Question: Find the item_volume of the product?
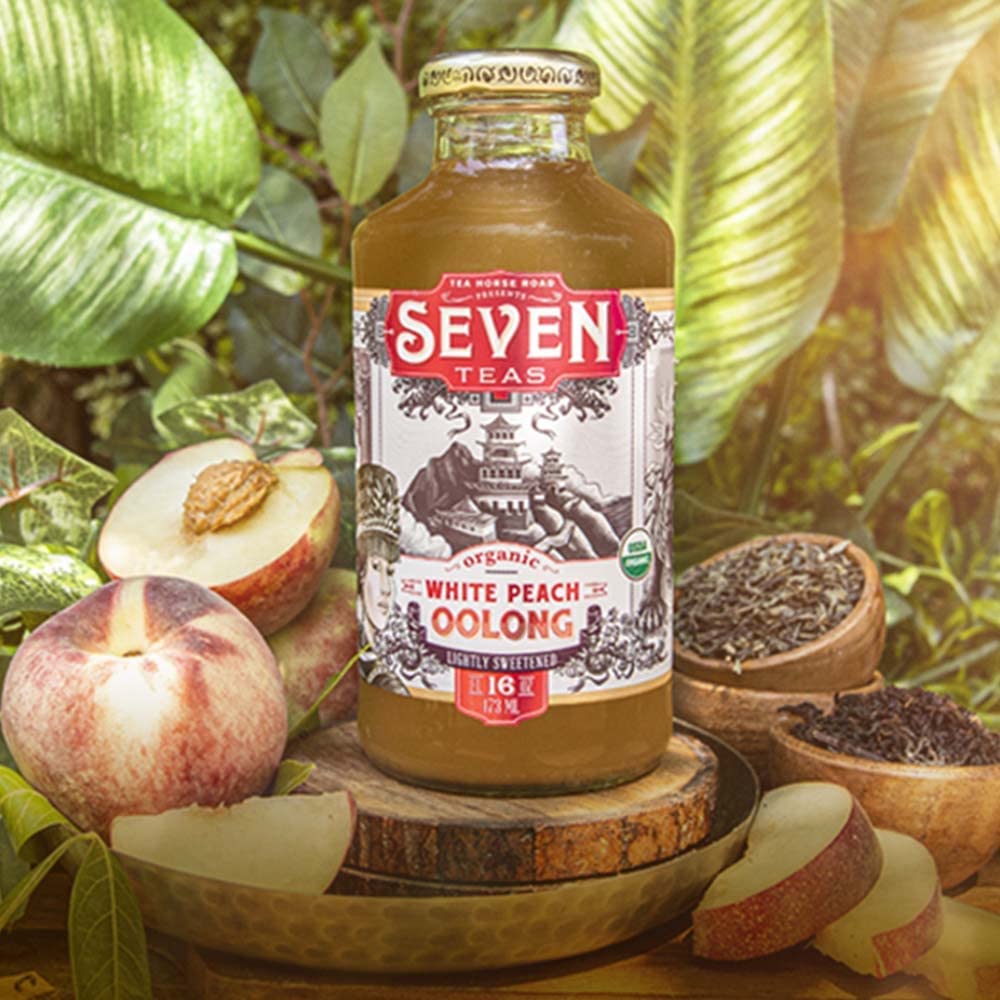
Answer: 173.0 millilitre